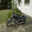
Label: motorcycle